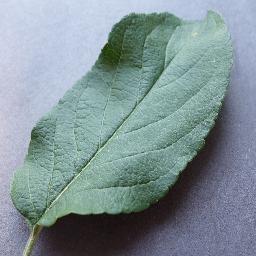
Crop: apple
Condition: healthy